Missouri River

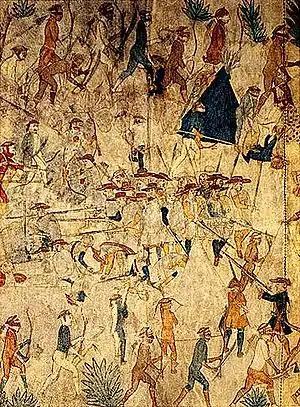
Painting of a group of Native Americans surrounding and fighting with explorers

Indigenous peoples of North America who have lived along the Missouri have historically had access to ample food, water, and shelter. Many migratory animals naturally inhabit the plains area. Before they were hunted by colonists and Native Americans, these animals, such as the buffalo, provided meat, clothing, and other everyday items; there were also great riparian areas in the river's floodplain that provided habitat for herbs and other staple foods. No written records from the tribes and peoples of the pre-European contact period exist because they did not yet use writing. According to the writings of early colonists, some of the major tribes along the Missouri River included the Otoe, Missouria, Omaha, Ponca, Dakota, Lakota, Arikara, Hidatsa, Mandan, Assiniboine, Gros Ventres and Blackfeet.